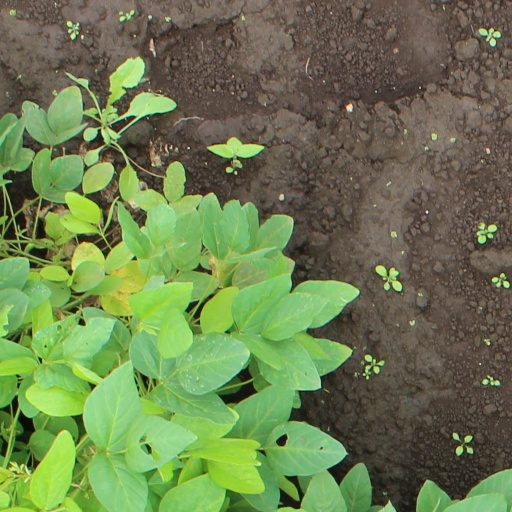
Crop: soybean